First (Grindelwald)

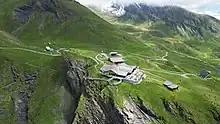
The First cable car station 100622

First is a mountain location and minor summit on the slopes of the Schwarzhorn in the Bernese Oberland. It is mostly known as a cable car station above Grindelwald (Firstbahn) and as a popular hiking area with the Bachalpsee in proximity. It is also the destination of the classic hike: Schynige Platte-Faulhorn-"First".